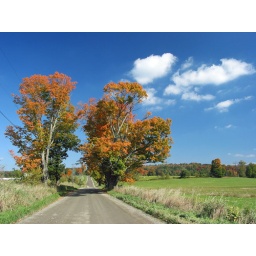
A couple of trees flushing red - beautiful autumn in New England